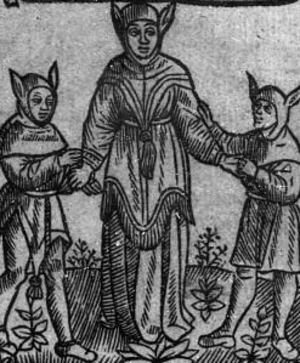
Pierre Gringore (né en 1475 à Thury-Harcourt et mort en 1539 en Lorraine, poète et dramaturge français), travesti en Mère Sotte. Italiano: Pierre Gringore (1475-1539, poeta e drammaturgo francese), recita travestito da Mère Sotte.
Pierre Gringore, né en 1475 à Thury-Harcourt et mort en 1539 en Lorraine, est un poète et dramaturge français.